Law enforcement agency

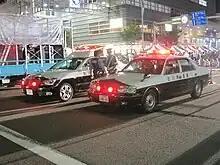
Ishikawa Prefectural Police officers with their police cars. Japanese police are managed and coordinated by the National Police Agency, and divided into agencies for their respective prefectures.

In federal polities, actions that violate laws in multiple geographical divisions within the federation are escalated to a federal LEA. In other cases, specific crimes deemed to be serious are escalated; in the United States, the FBI has responsibility for the investigation of all kidnapping cases, regardless of whether it involves the crossing of state lines. Some countries provide law enforcement on land and in buildings owned or controlled by the federation by using a federal LEA; for example, the U.S. Department of Homeland Security is responsible for some aspects of federal property law enforcement